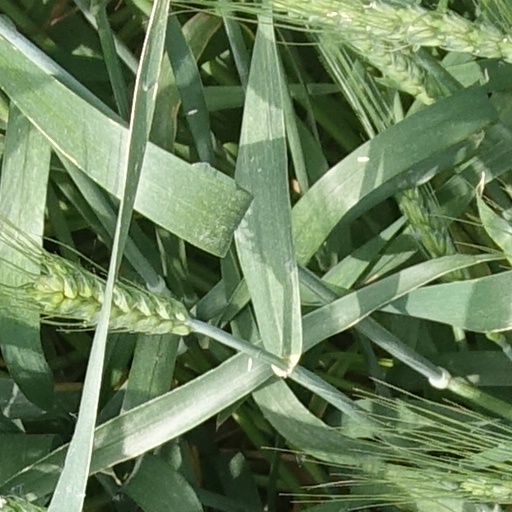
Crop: wheat